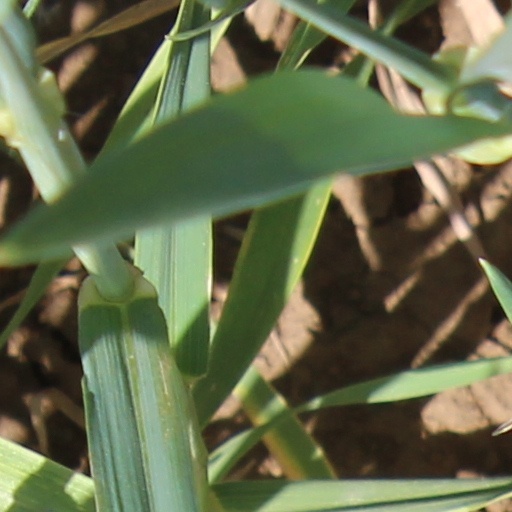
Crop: wheat